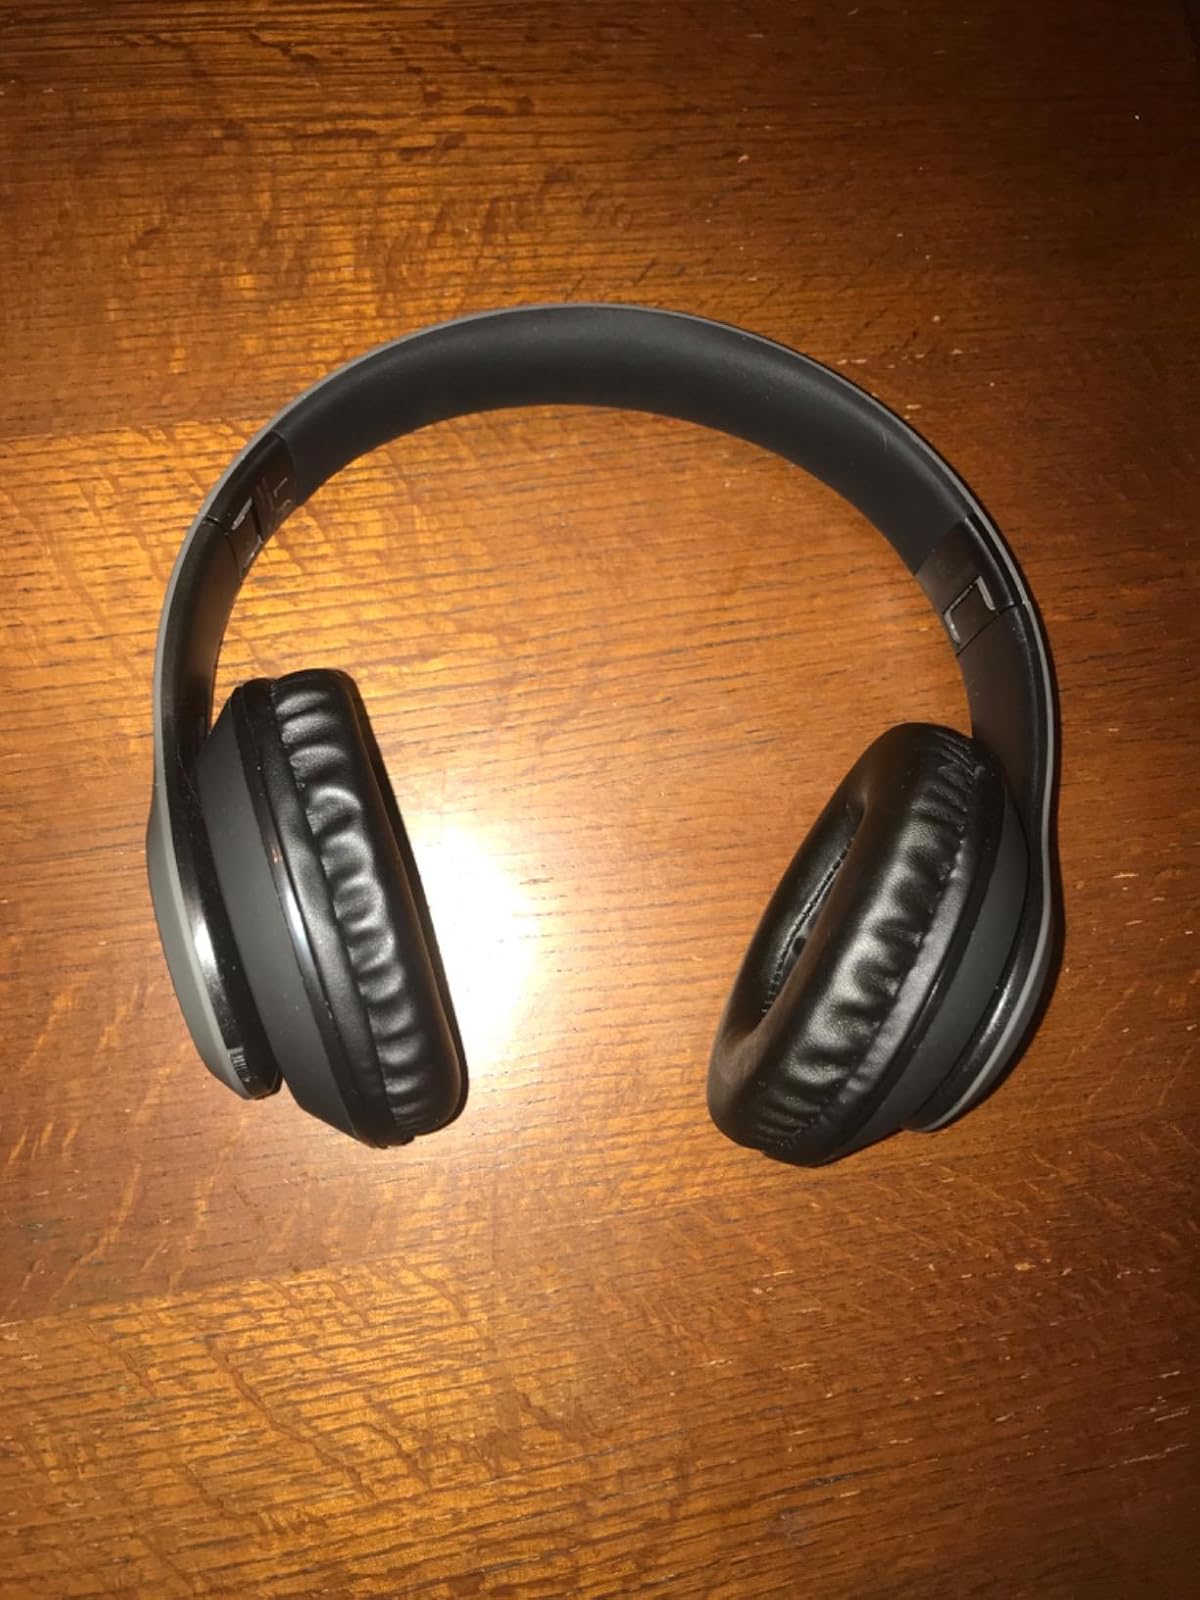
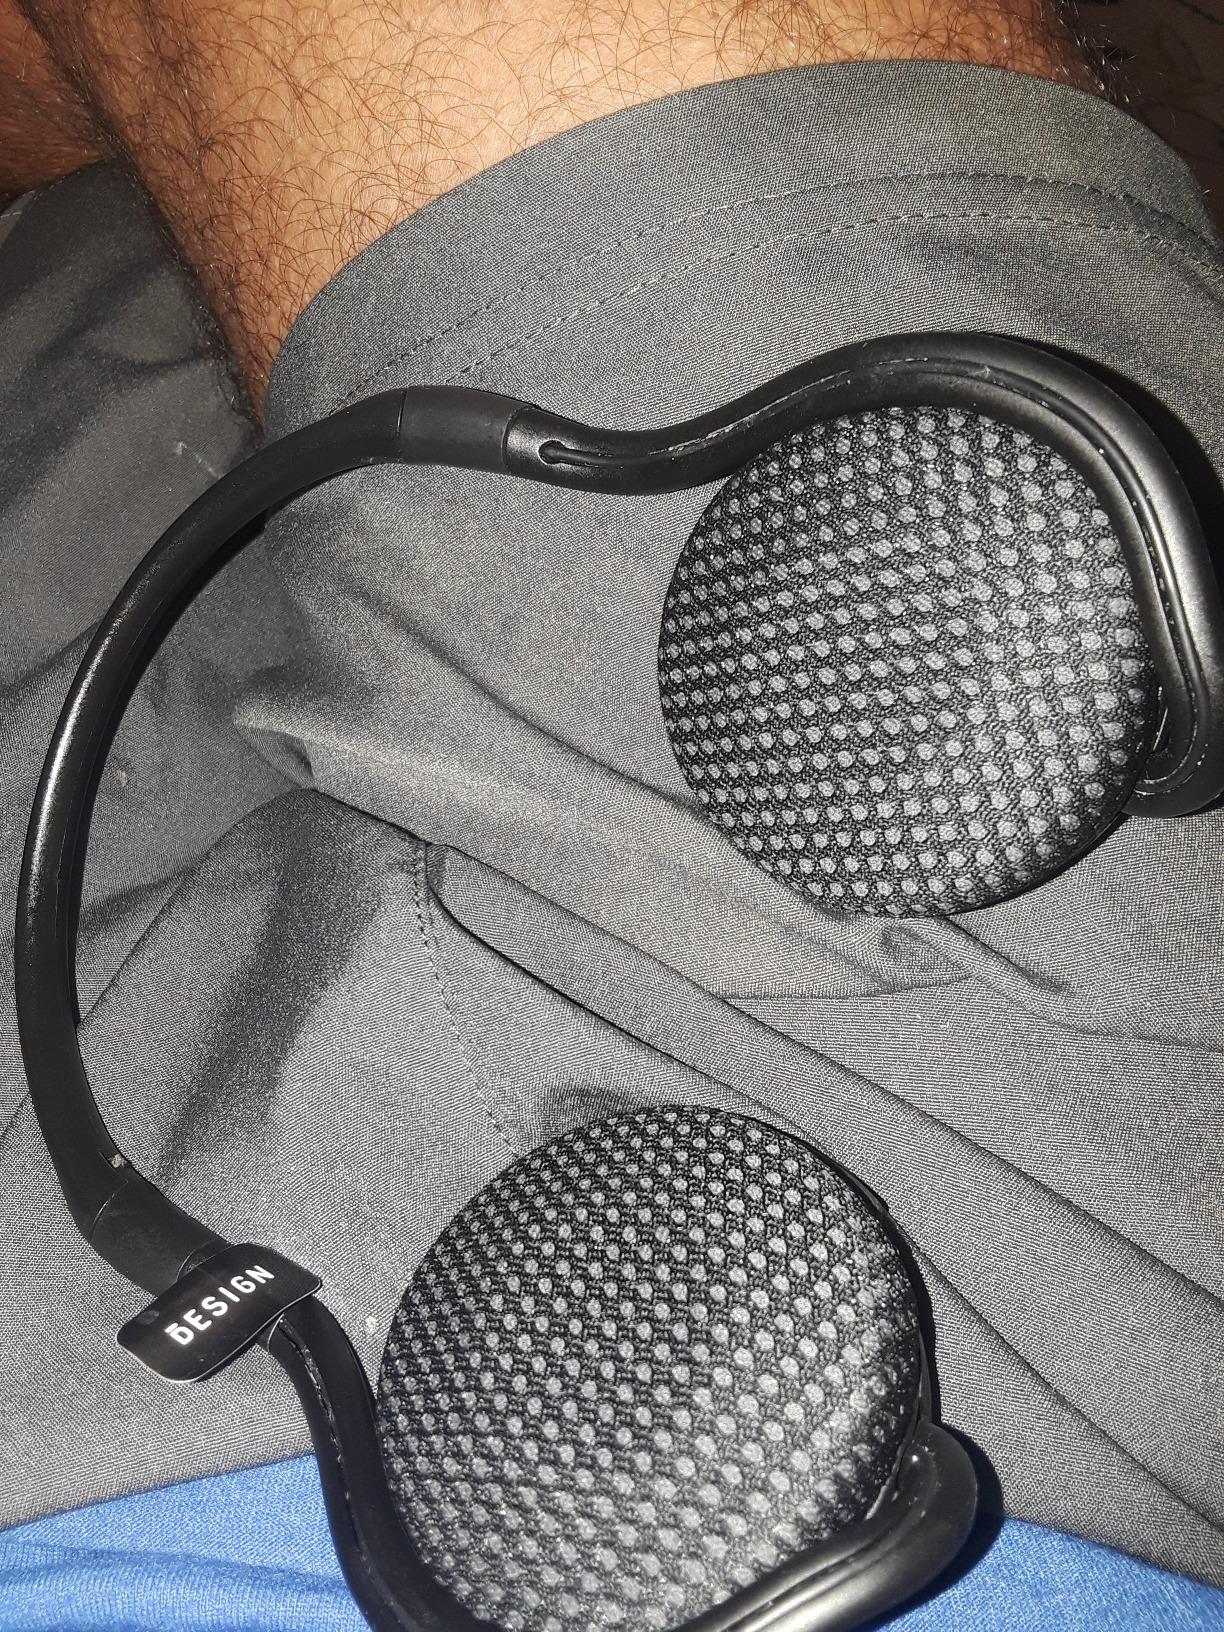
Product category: headphones
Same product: no